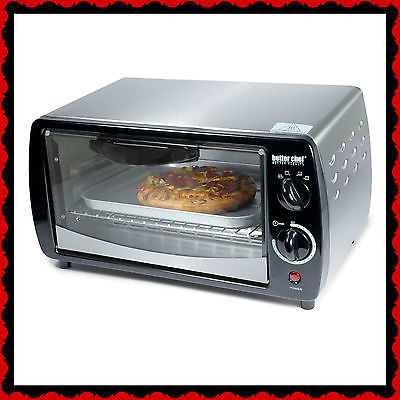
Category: toaster